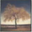
Label: willow_tree